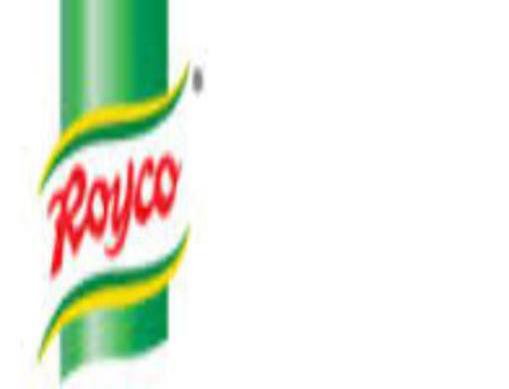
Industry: Food